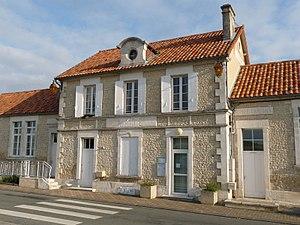
mairie de Challignac (16), France
Challignac est une commune du sud-ouest de la France, située dans le département de la Charente.